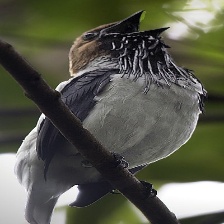
Species: BEARDED BELLBIRD
Scientific name: PROCNIAS AVERANO